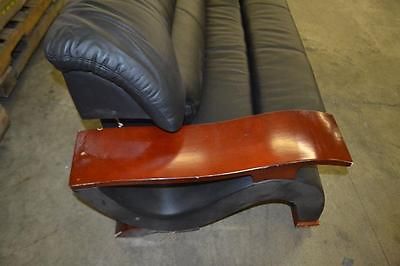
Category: sofa